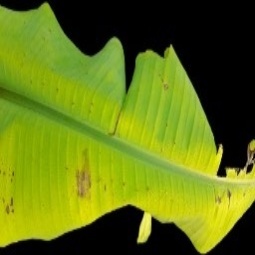
Label: Sulphur